Elsa Benham

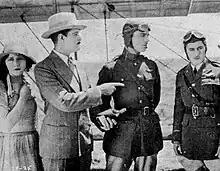
Still from "The Air Patrol" (1928) with Benham at left

Elsa Benham (November 20, 1908 – April 20, 1995, Dallas, Texas) was a dancer and silent film actress.